80 Queen Street

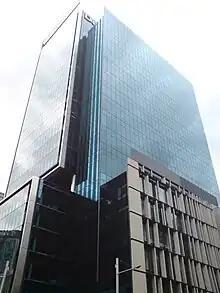
The building finished in 2010

80 Queen Street, formerly the Deloitte Centre, is a skyscraper office tower in Queen Street, Auckland, New Zealand. Built between 2006–2009, it contains 18 levels of offices as well as four basement car parks and three levels of plant, and a special two-storey high architectural feature on the top giving a total height of . The building was one of the first skyscrapers to have a 5 star in the 'Green Star' environmental rating.